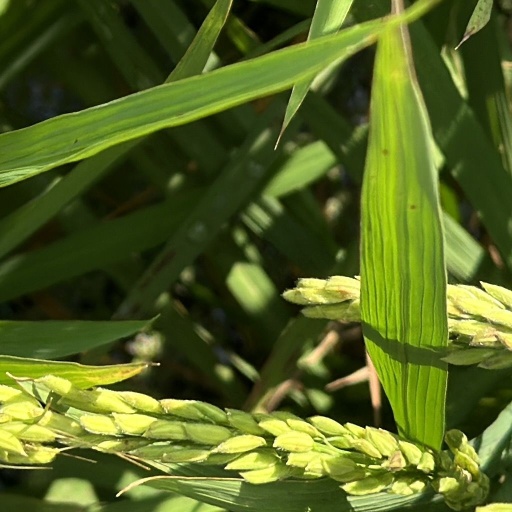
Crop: rice